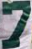
Number: 7